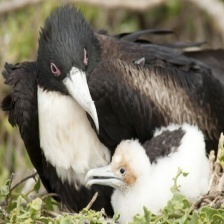
Species: FRIGATE
Scientific name: FREGATIDAE